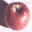
Label: apple